Ivan Matetić Ronjgov

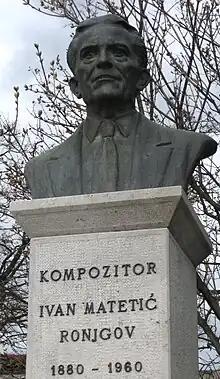
A bust of Ivan Matetić Ronjgov near his house in Ronjgi

Ivan Matetić was born in Ronjgi, a village in present-day Croatia, from which he took his nickname "Ronjgov". He discovered the pattern of the music of the Istrian region, theoretically explaining the essence of this natural music and pinpointed the "Istrian scale" – a series of six tones and half-tones.